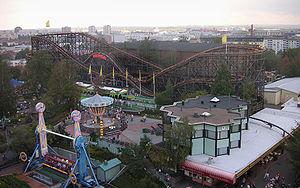
Vuoristorata est un parcours de montagnes russes en bois situé à Linnanmäki, à Helsinki en Finlande, ouvert en 1951.